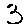
Label: 3